2014 Barnsley Metropolitan Borough Council election

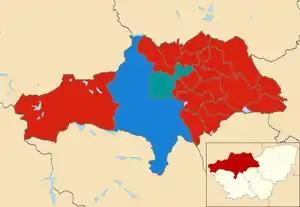
2014 local election results in Barnsley

The 2014 Barnsley Metropolitan Borough Council election took place on 22 May 2014 to elect members of Barnsley Metropolitan Borough Council in England. This was on the same day as other local elections.